David Lindsay (swimmer)

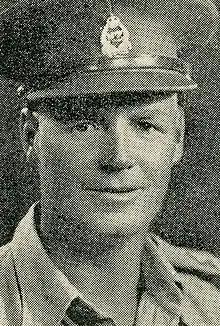
Lindsay during World War II

David Powell Lindsay (12 November 1906 – 12 December 1943) was a New Zealand swimmer.